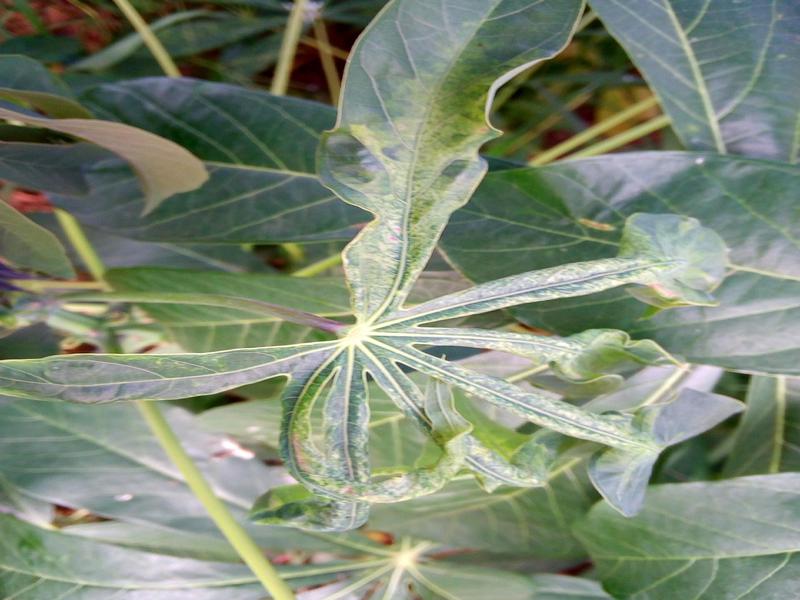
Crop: cassava
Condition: mosaic_disease